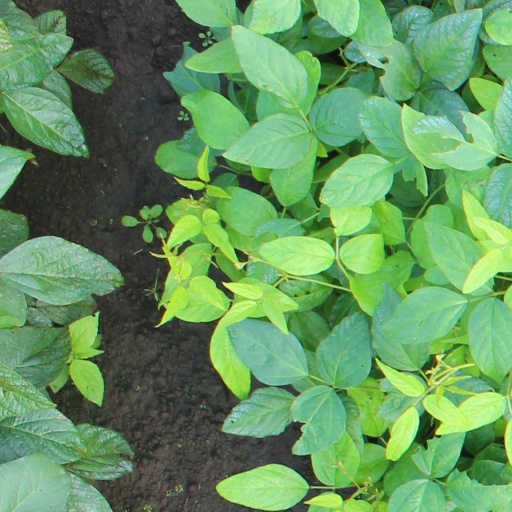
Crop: soybean